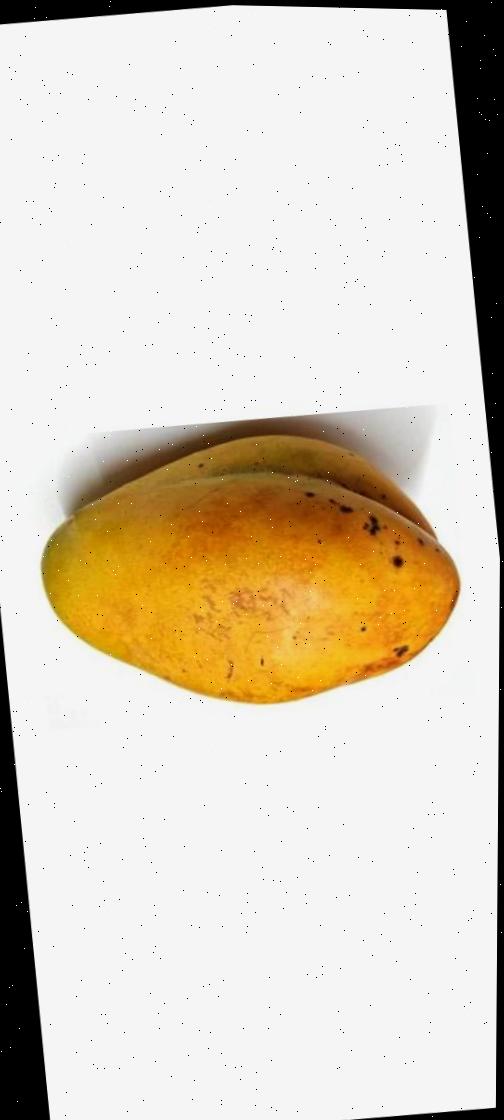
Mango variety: Bari-11